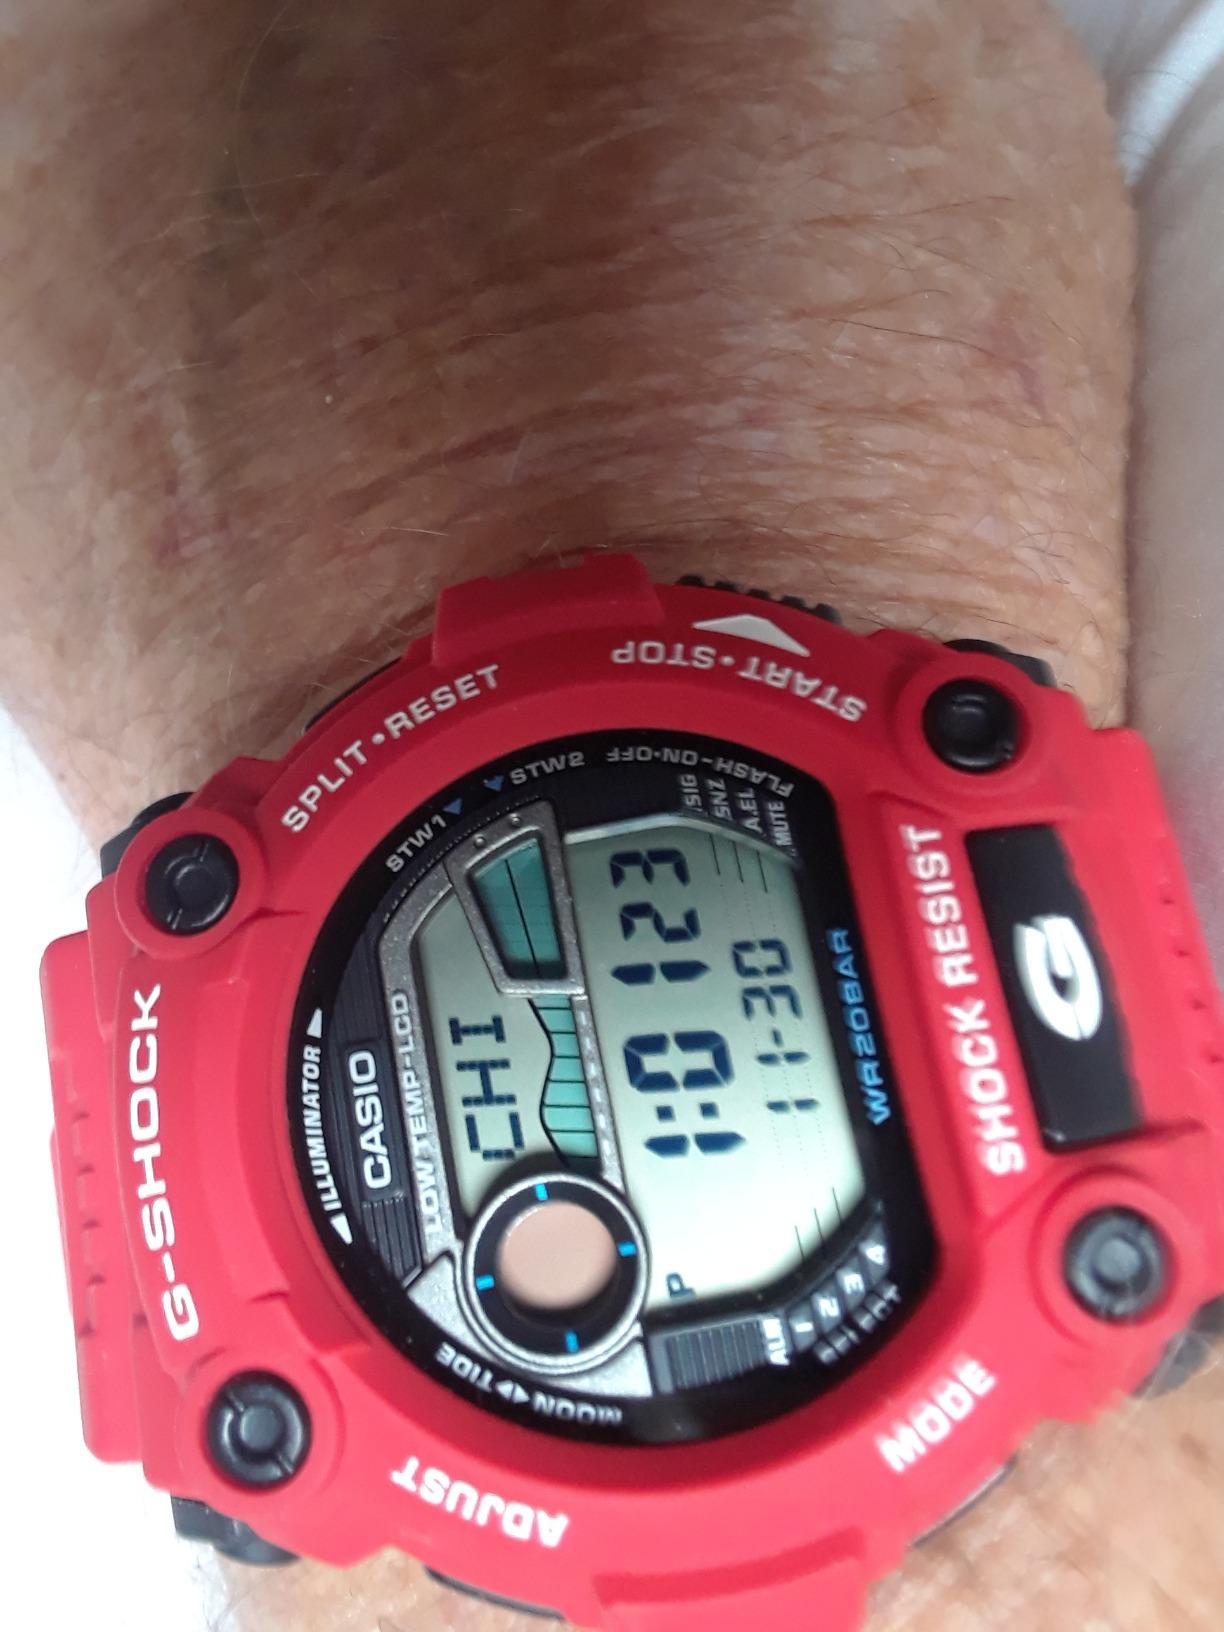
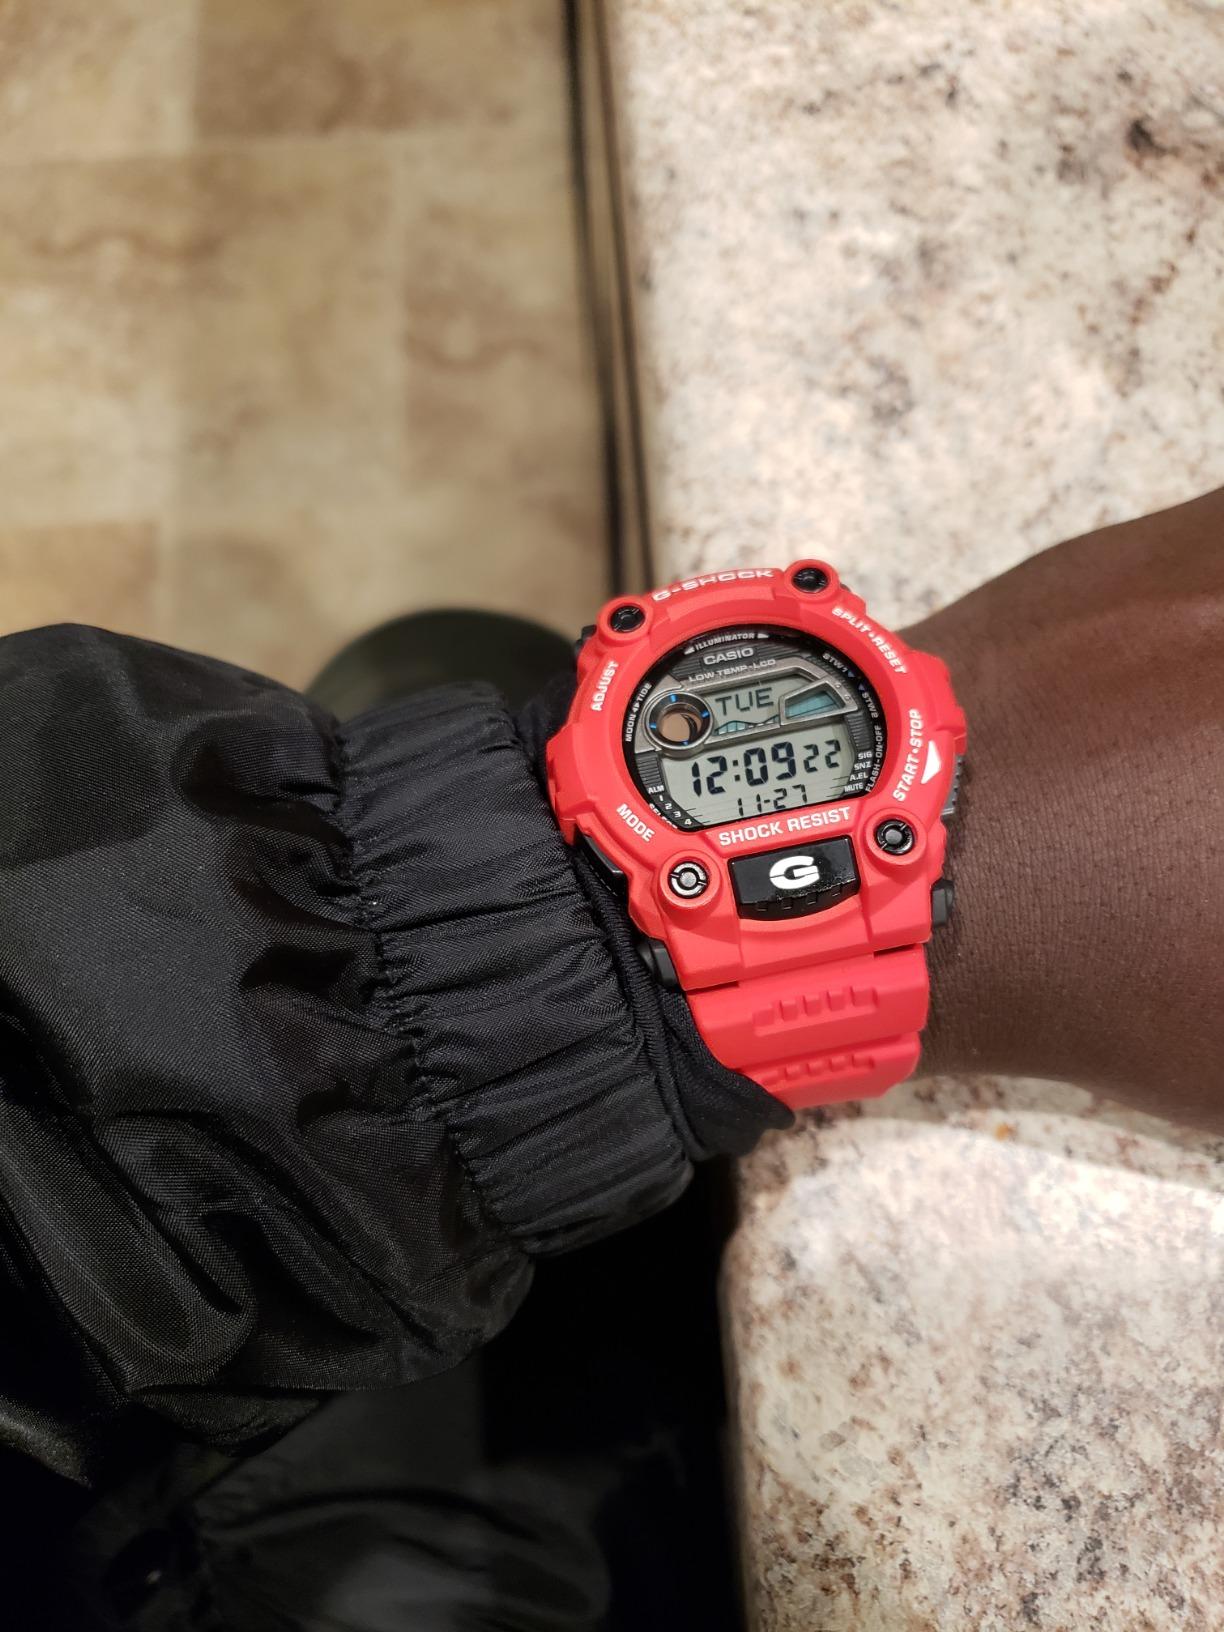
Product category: accessories_watch
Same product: yes